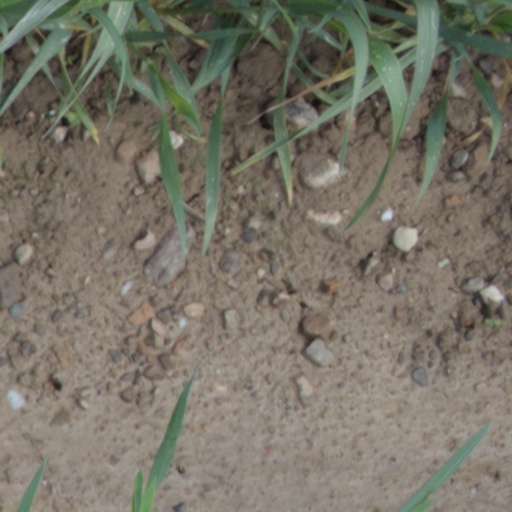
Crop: wheat